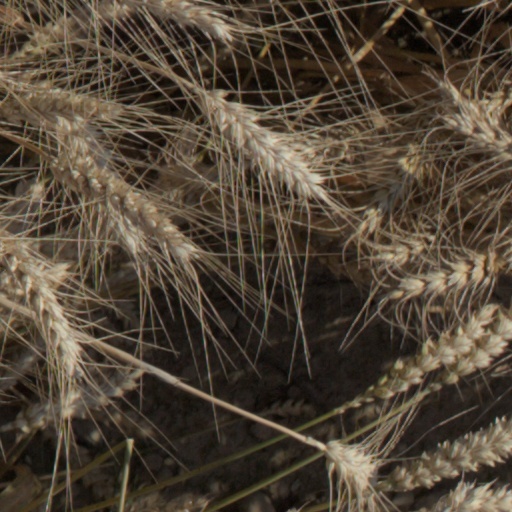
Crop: wheat